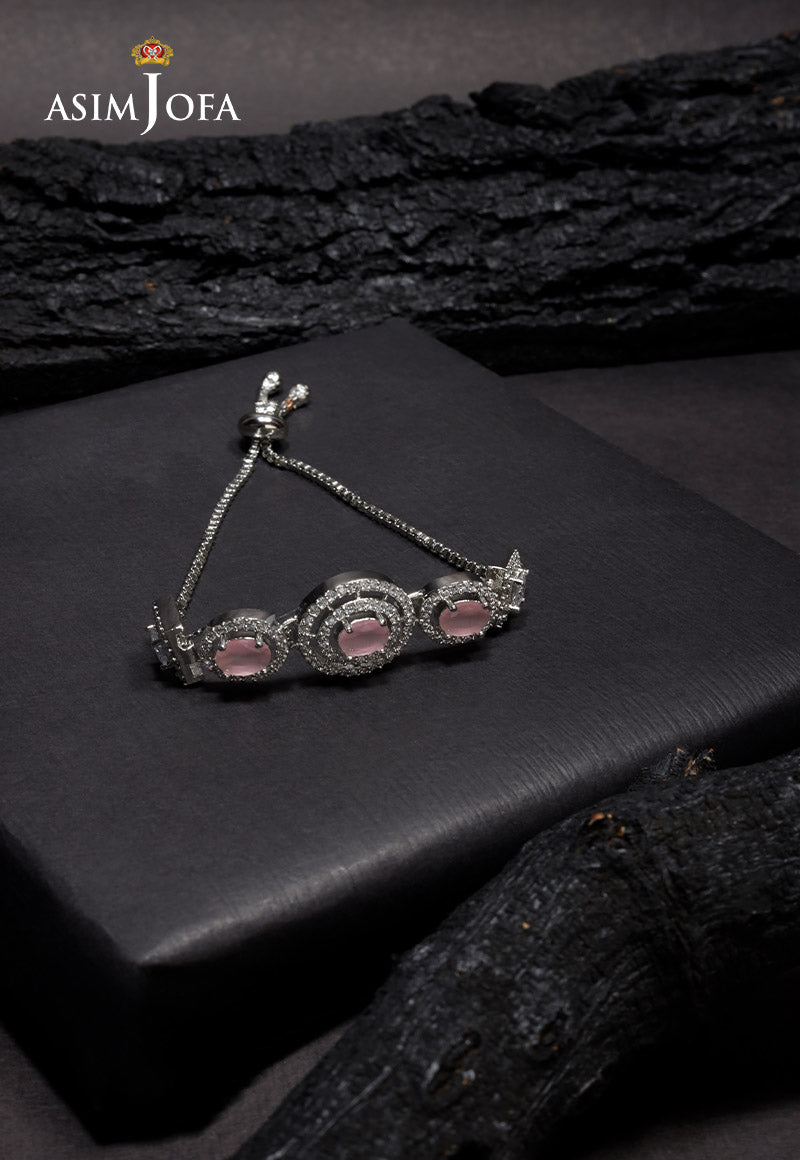
pink crystal bracelet